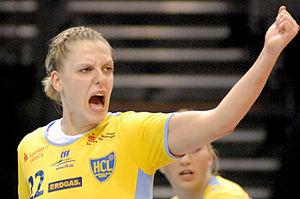
Susann Müller, née le 26 mai 1988 à Saalfeld, est une handballeuse allemande. Elle évolue au poste d'arrière droite.